1831 Coronation Honours

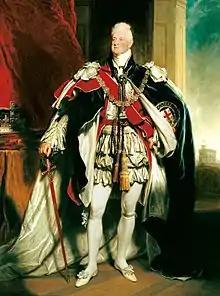
King William IV, 1833

The 1831 Coronation Honours were appointments by King William IV to various orders and honours on the occasion of his coronation on 8 September 1831. The honours were published in "The London Gazette" on 16 September and 27 September 1831.